Geography of Malaysia

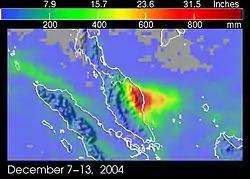
Peninsular Malaysia Precipitation Map in December 2004 showing heavy precipitation on the east coast, causing floods there.

With 189 water basins and an average rainfall of over 2,000–4,000 mm per year, Malaysia is prone to riverine, muddy floods that range from hours-long flash floods, to prolonged flooding on flat, low-lying land along major tributaries and main stems. 15 instances of major flooding in the region have occurred since 1926; notable floods include the 1971 floods in and around Kuala Lumpur that killed 32, affected 180,000 and prompted the launch of flood control projects in the city, 2006 and 2007 floods in Johor that resulted in 18 deaths and RM1.5 billion in damages in addition to the temporary displacement of 110,000 people, and major flooding centered around the Klang Valley in 2021–2022 that led to 54 deaths, at least RM5.3–6.5 billion in damages and left 125,490 displaced. Flooding has been a major concern in recent decades due to rapid development in river catchment areas that has led to increased surface and river runoffs, increased sediment buildup in rivers, and frequent erosion along river banks.